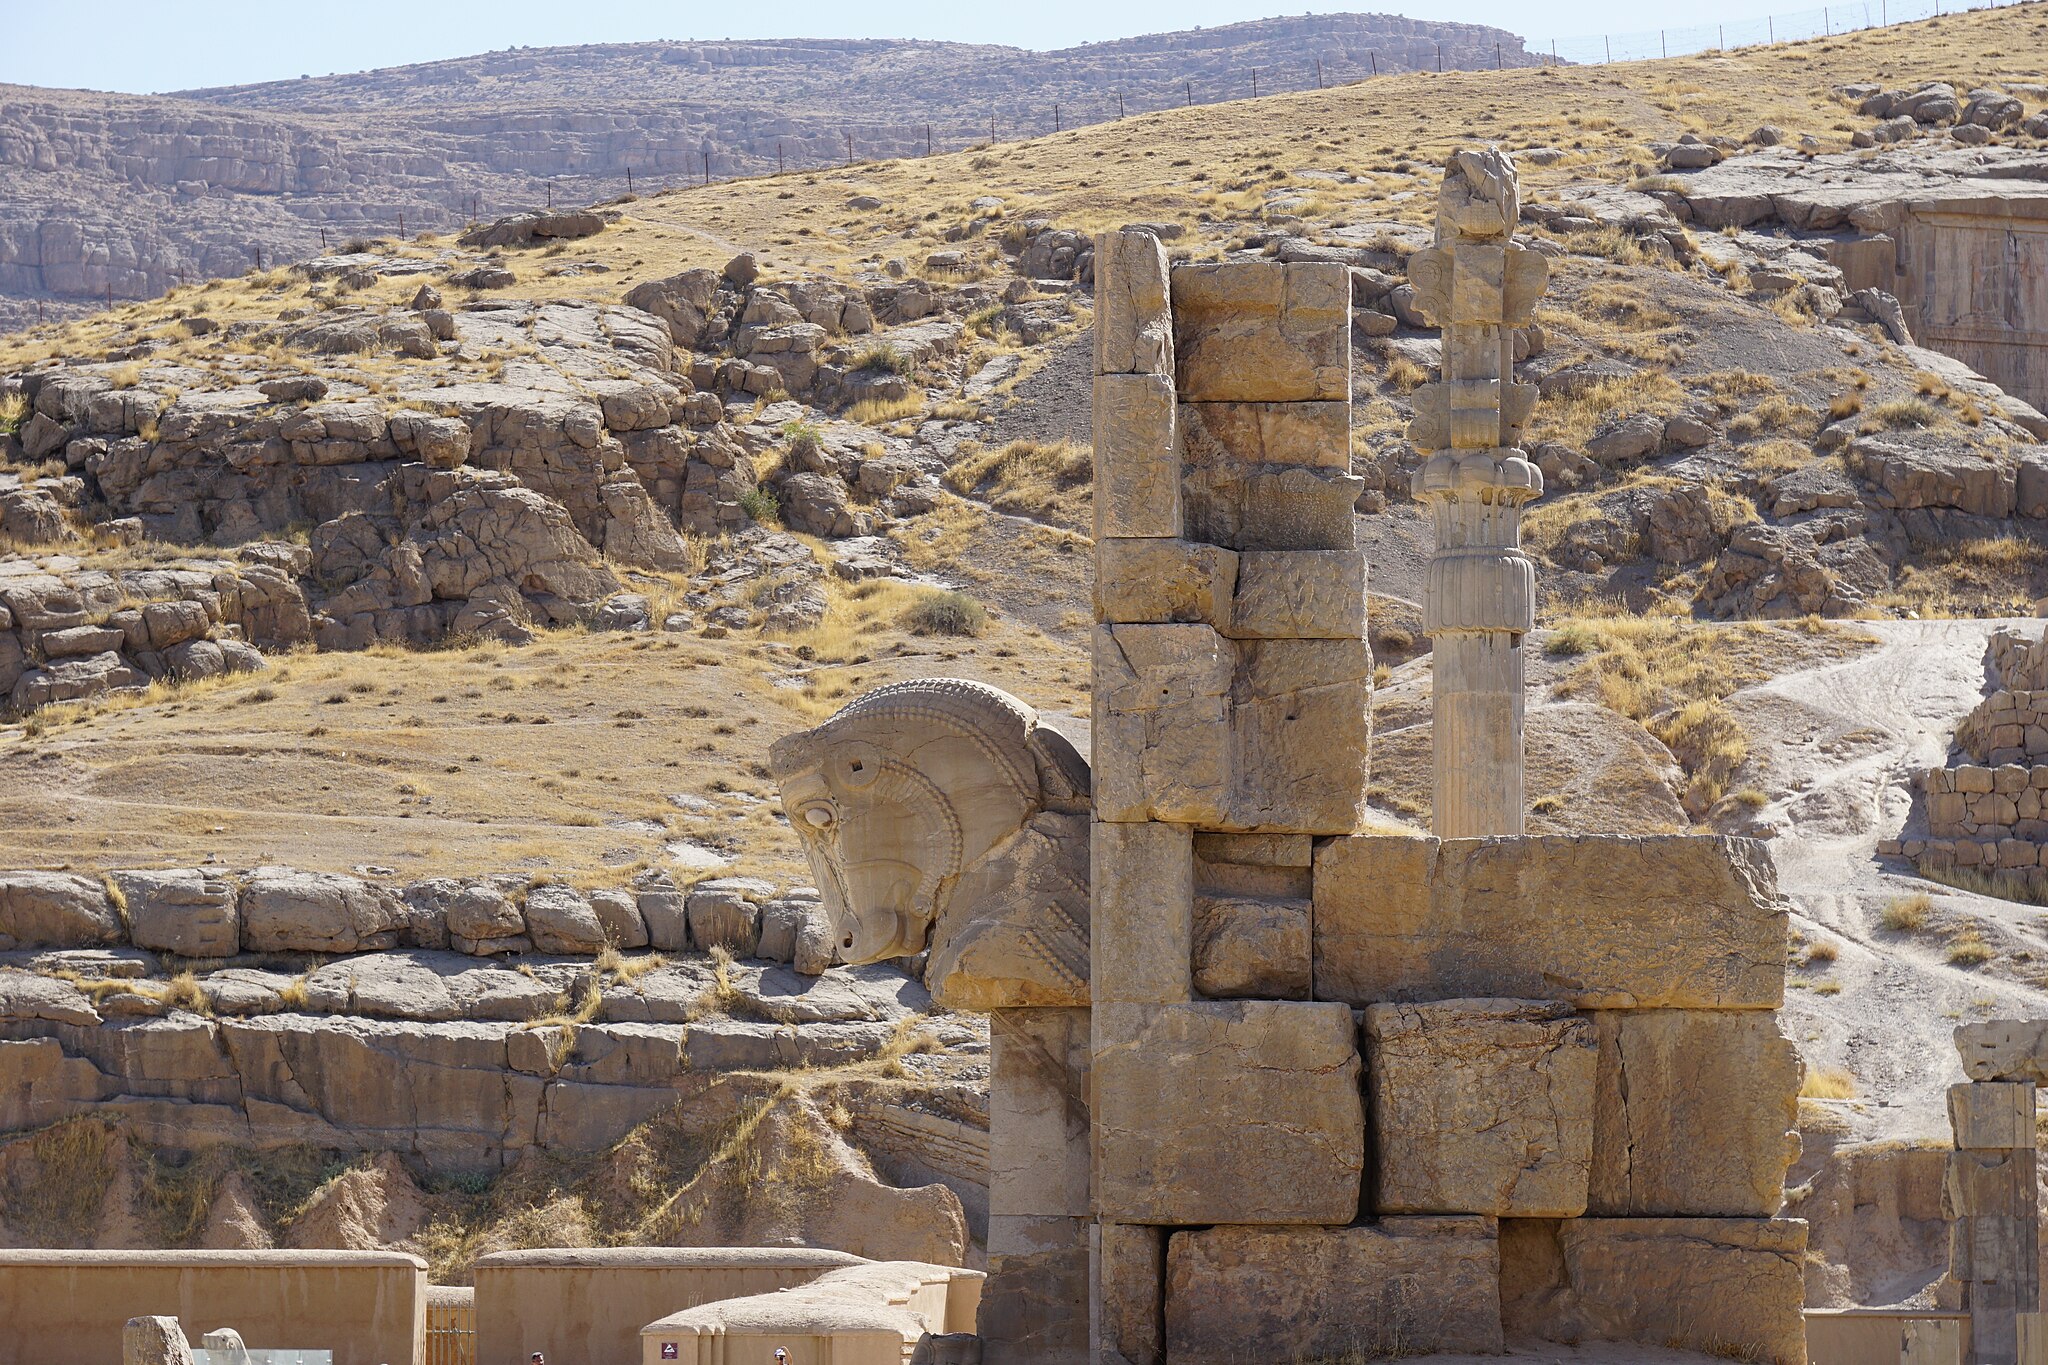
Title: Persepolis (20973037679)
Description: Persepolis
Date: 2015-08-21 07:27
Categories: Flickr images reviewed by FlickreviewR 2, 2015 in Persepolis, Bull statue in the northern facade, Hall of hundred columns